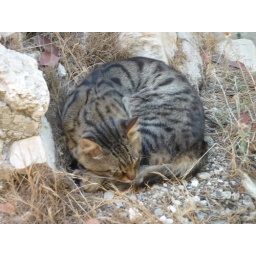
Cat sleeping near old wall